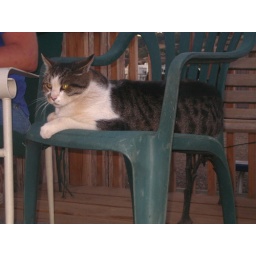
Fat cat in a chair